Inserts (film)

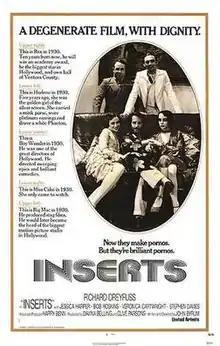
Film poster

Inserts is a 1975 British comedy-drama film written and directed by John Byrum in his directorial debut, and starring Richard Dreyfuss, Jessica Harper, Bob Hoskins, and Veronica Cartwright.